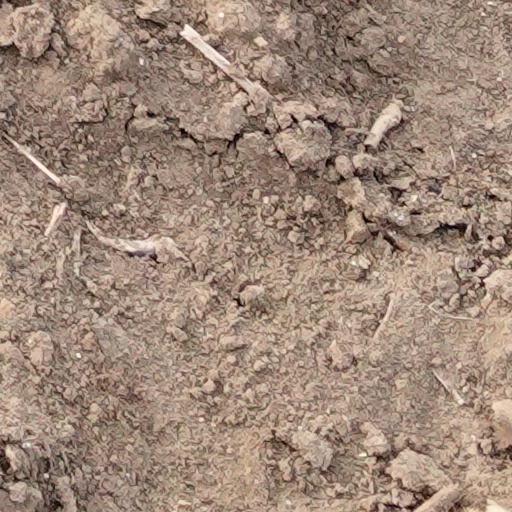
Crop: wheat